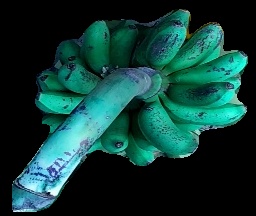
Variety: rasbale
Grade: grade3